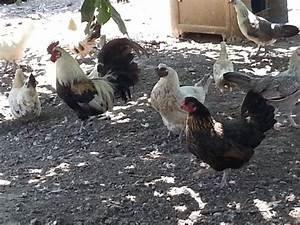
chicken